Perak

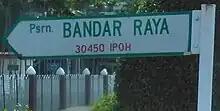
Road sign near Ipoh City Council

There is extensive swampland along the coastal alluvial zones of the west coast between central Perak and southern Selangor. Perak has an overall total forest cover of , including of forest lands, of mangroves, and another of forest plantations. A total of of forest has been gazetted by the state government as forest reserve, scattered across 68 areas throughout the state.